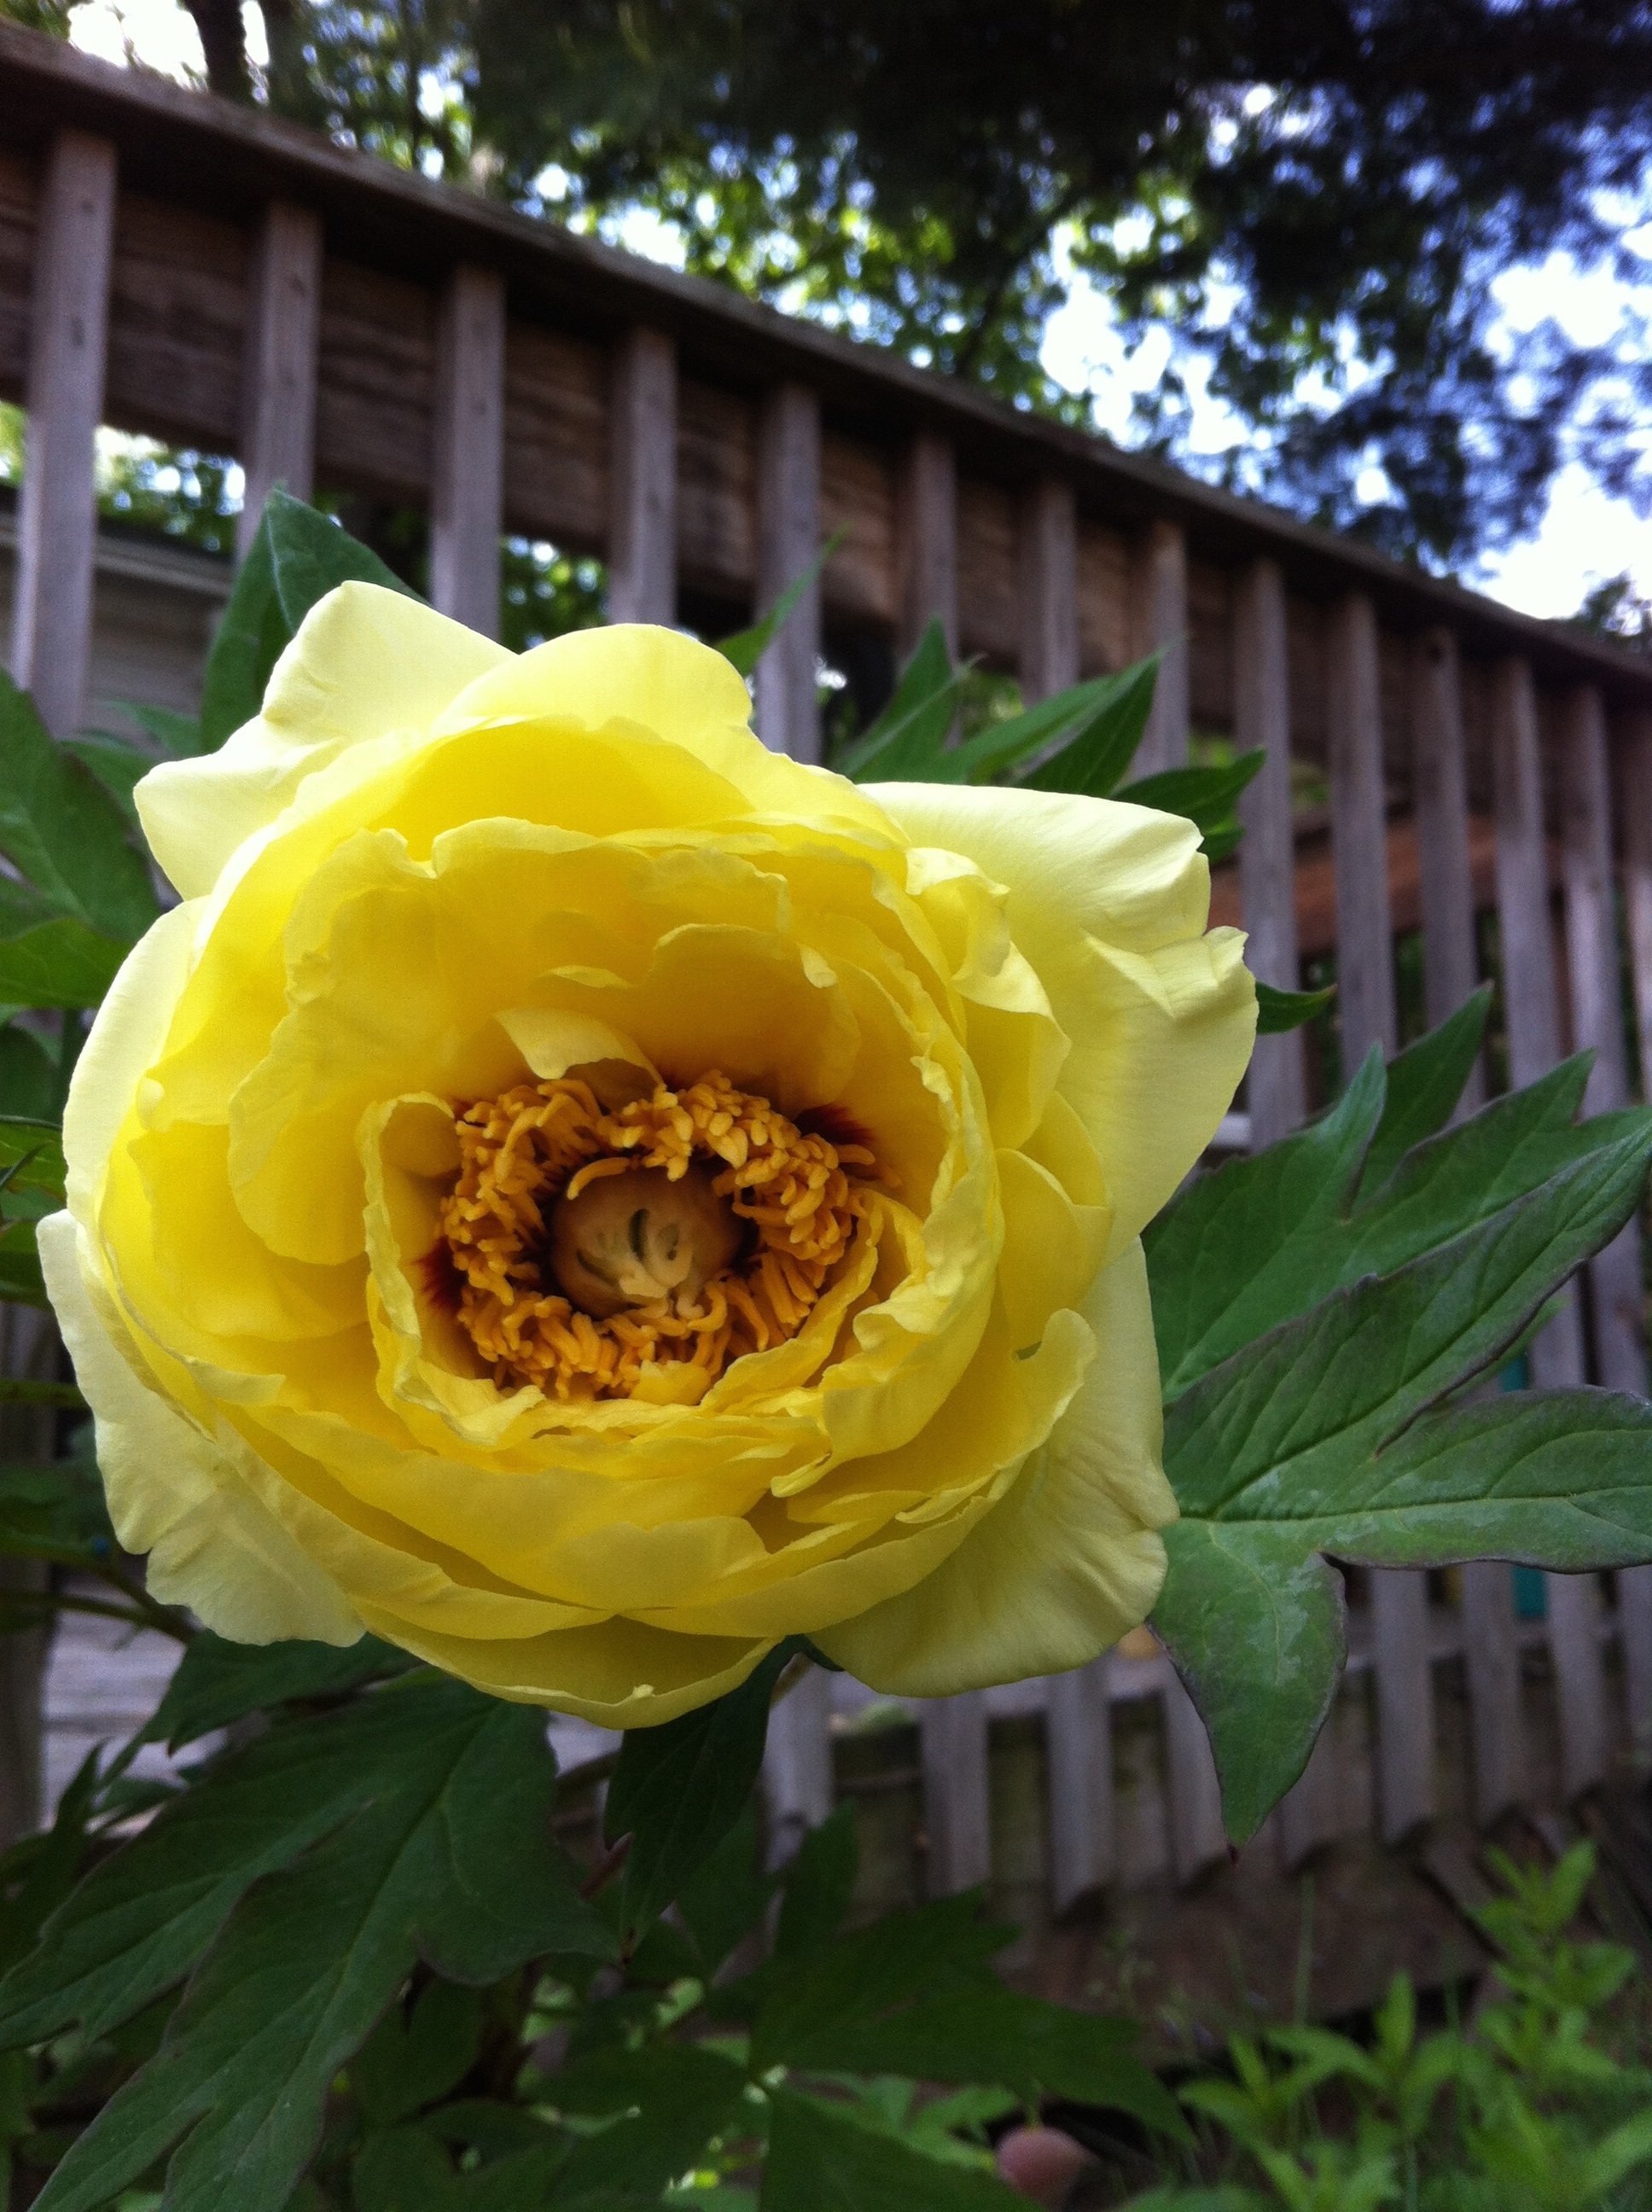
plant, flower, bush, rose, botany, yellow, garden, flora, floristry, yellow rose, flowering plant, land plant